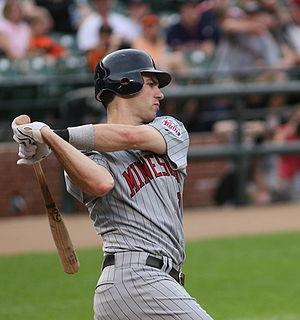
Joseph Patrick Mauer est un